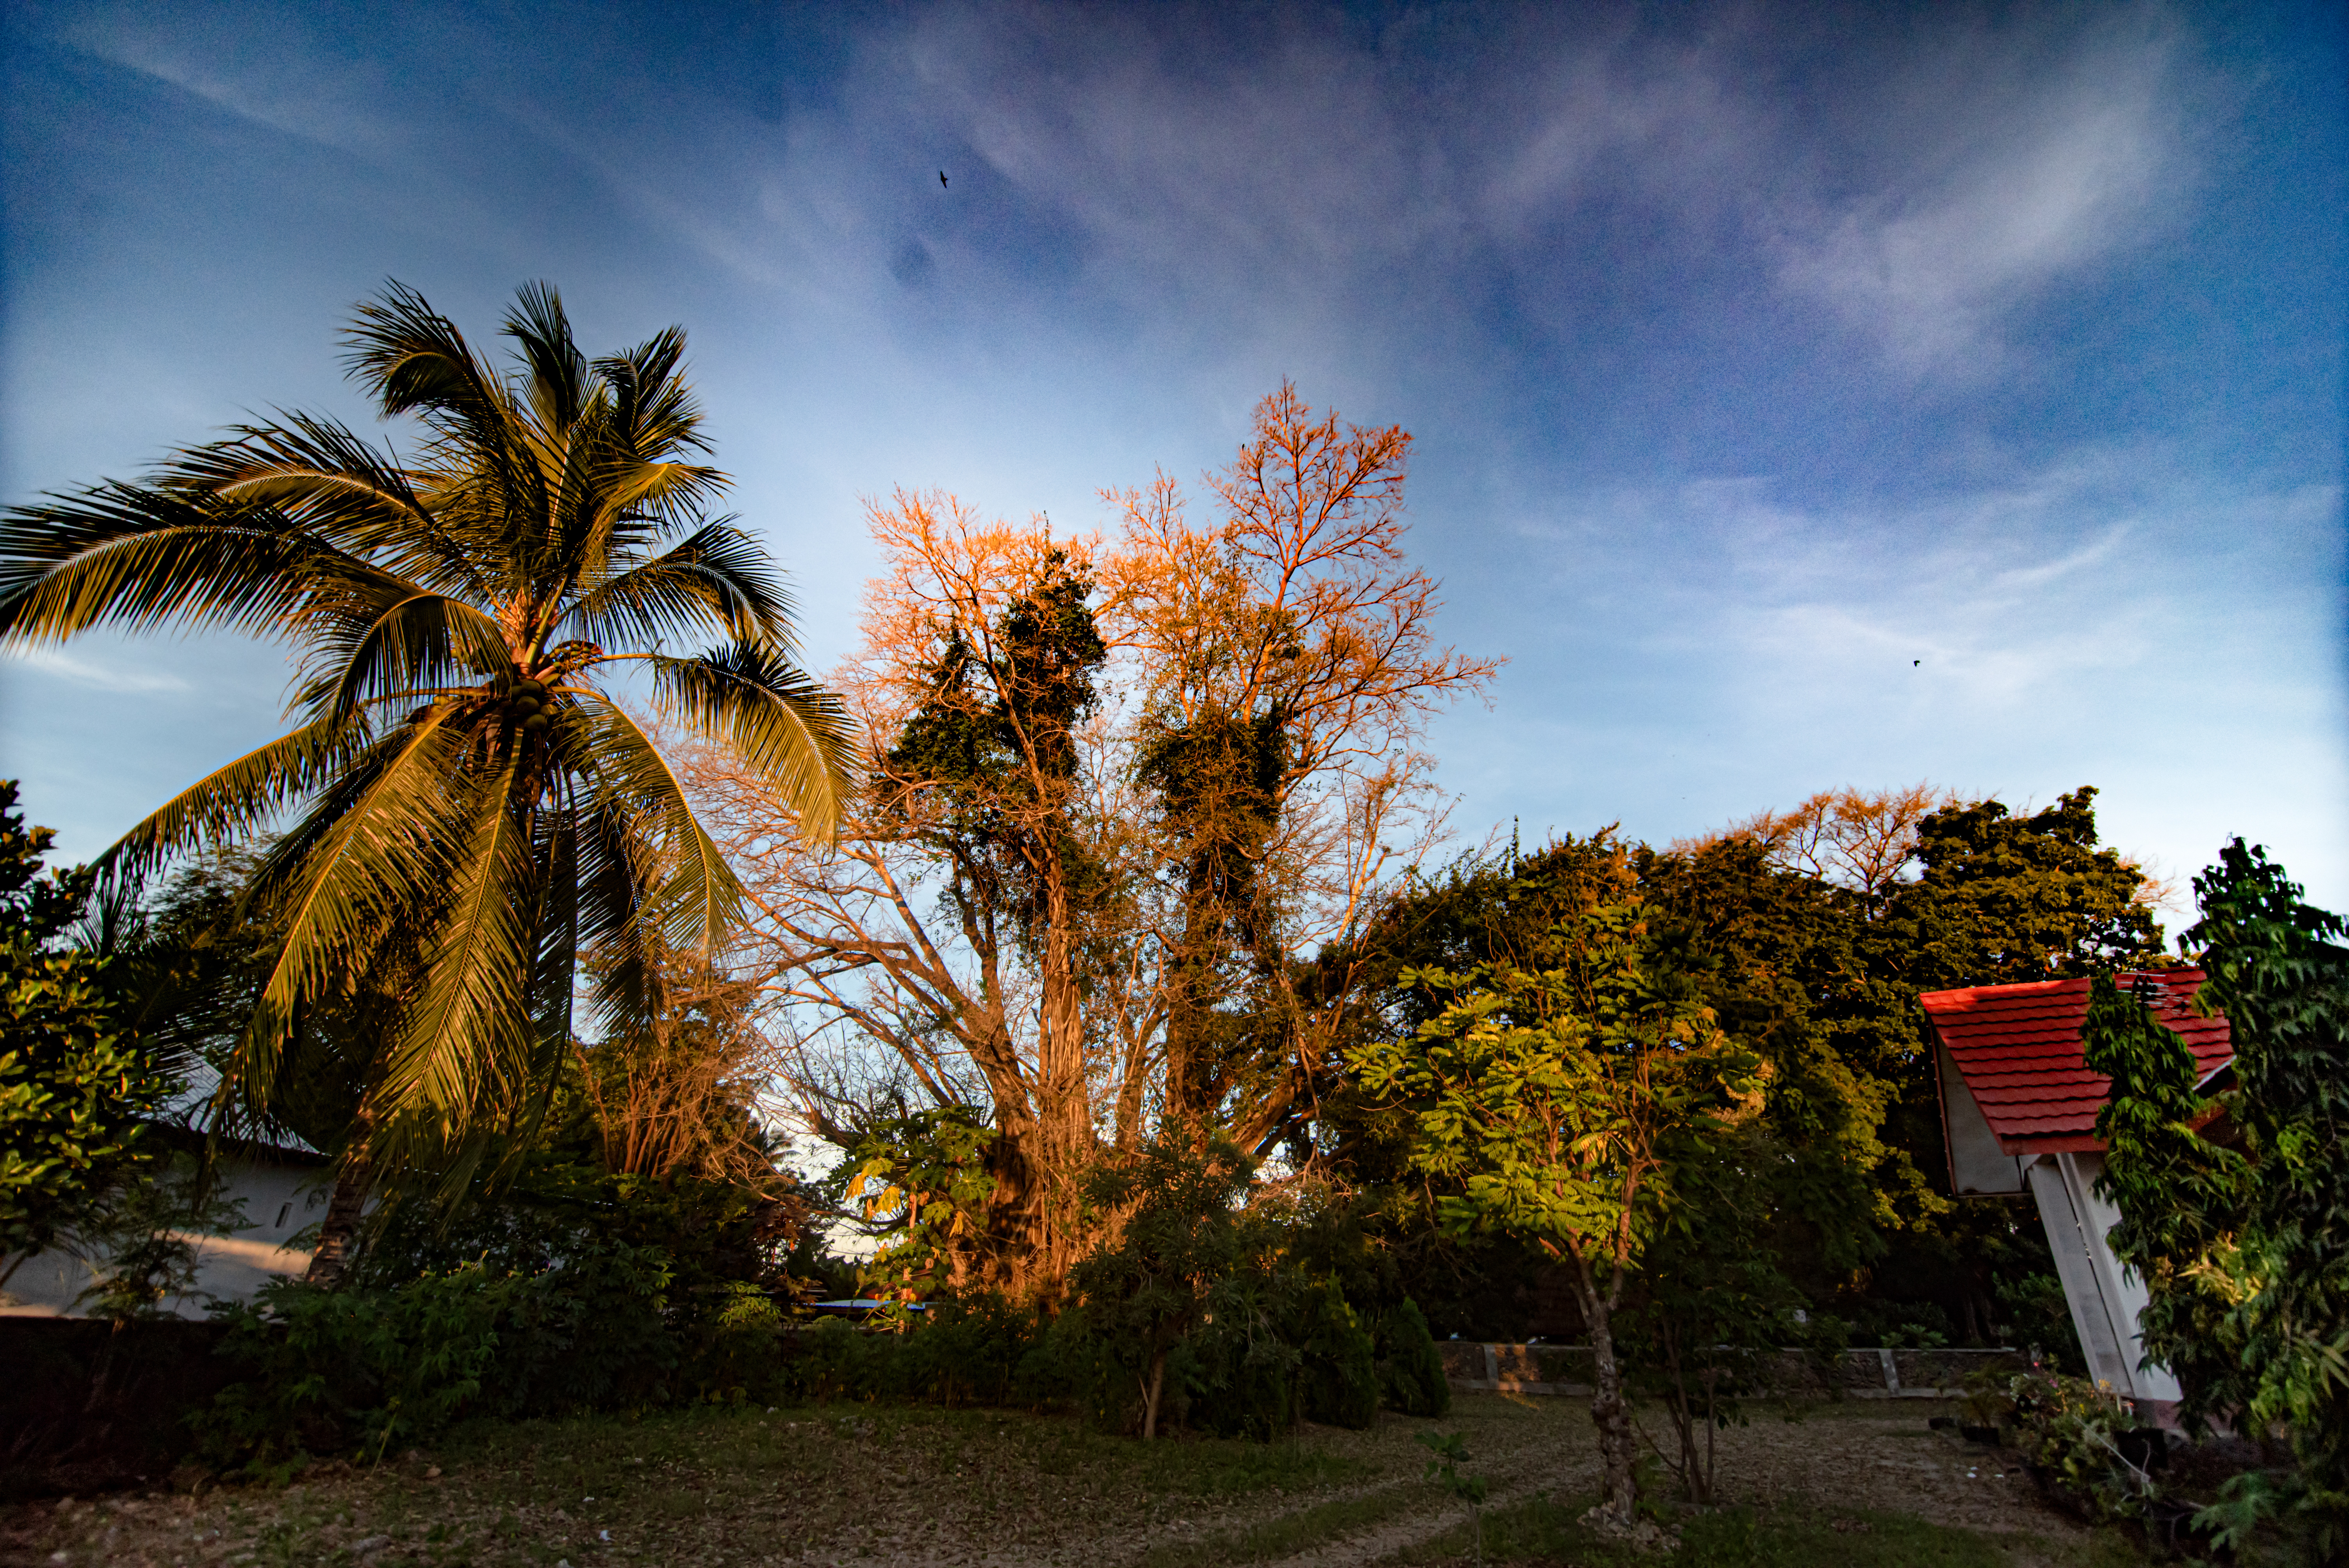
landscape, sky, tree, nature, cloud, palm tree, daytime, woody plant, arecales, plant, leaf, architecture, photography, house, sunlight, evening, mountain, autumn, horizon, elaeis, meteorological phenomenon, night, tropics, city, vacation, road, sunset, tourism, building